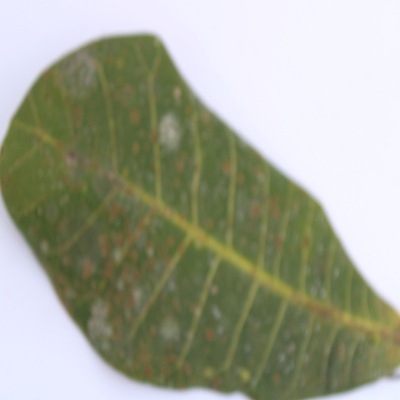
Crop: Cashew
Condition: red rust